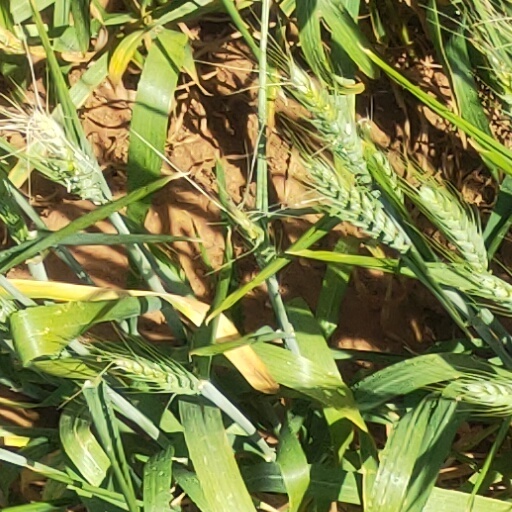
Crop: wheat